Ogoto-onsen Station

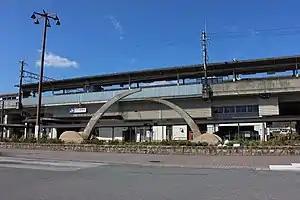
Ogoto-onsen Station, October 2010

is a passenger railway station located in the city of Ōtsu, Shiga Prefecture, Japan, operated by the West Japan Railway Company (JR West).